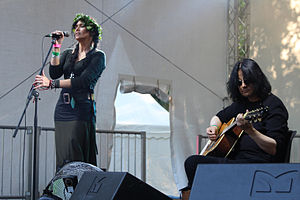
Inkubus Sukkubus / Historie / Inkubus Sukkubus
Wave-Gotik-Treffen 2014
Inkubus Sukkubus er et engelsk pagan/gothic rockband grundlagt i 1989 af Candida Ridley, Tony McKormack og Adam Henderson.